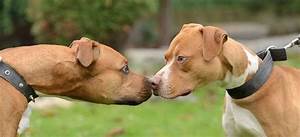
Label: cane